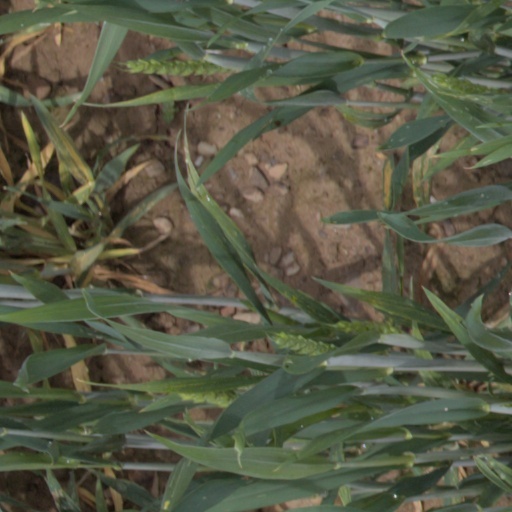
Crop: wheat